Joseph Watson Sidebotham

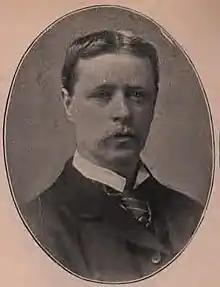
Sidebotham in 1895.

Joseph Watson Sidebotham (29 April 1857 – 10 June 1925) was a British colliery owner and Conservative politician.